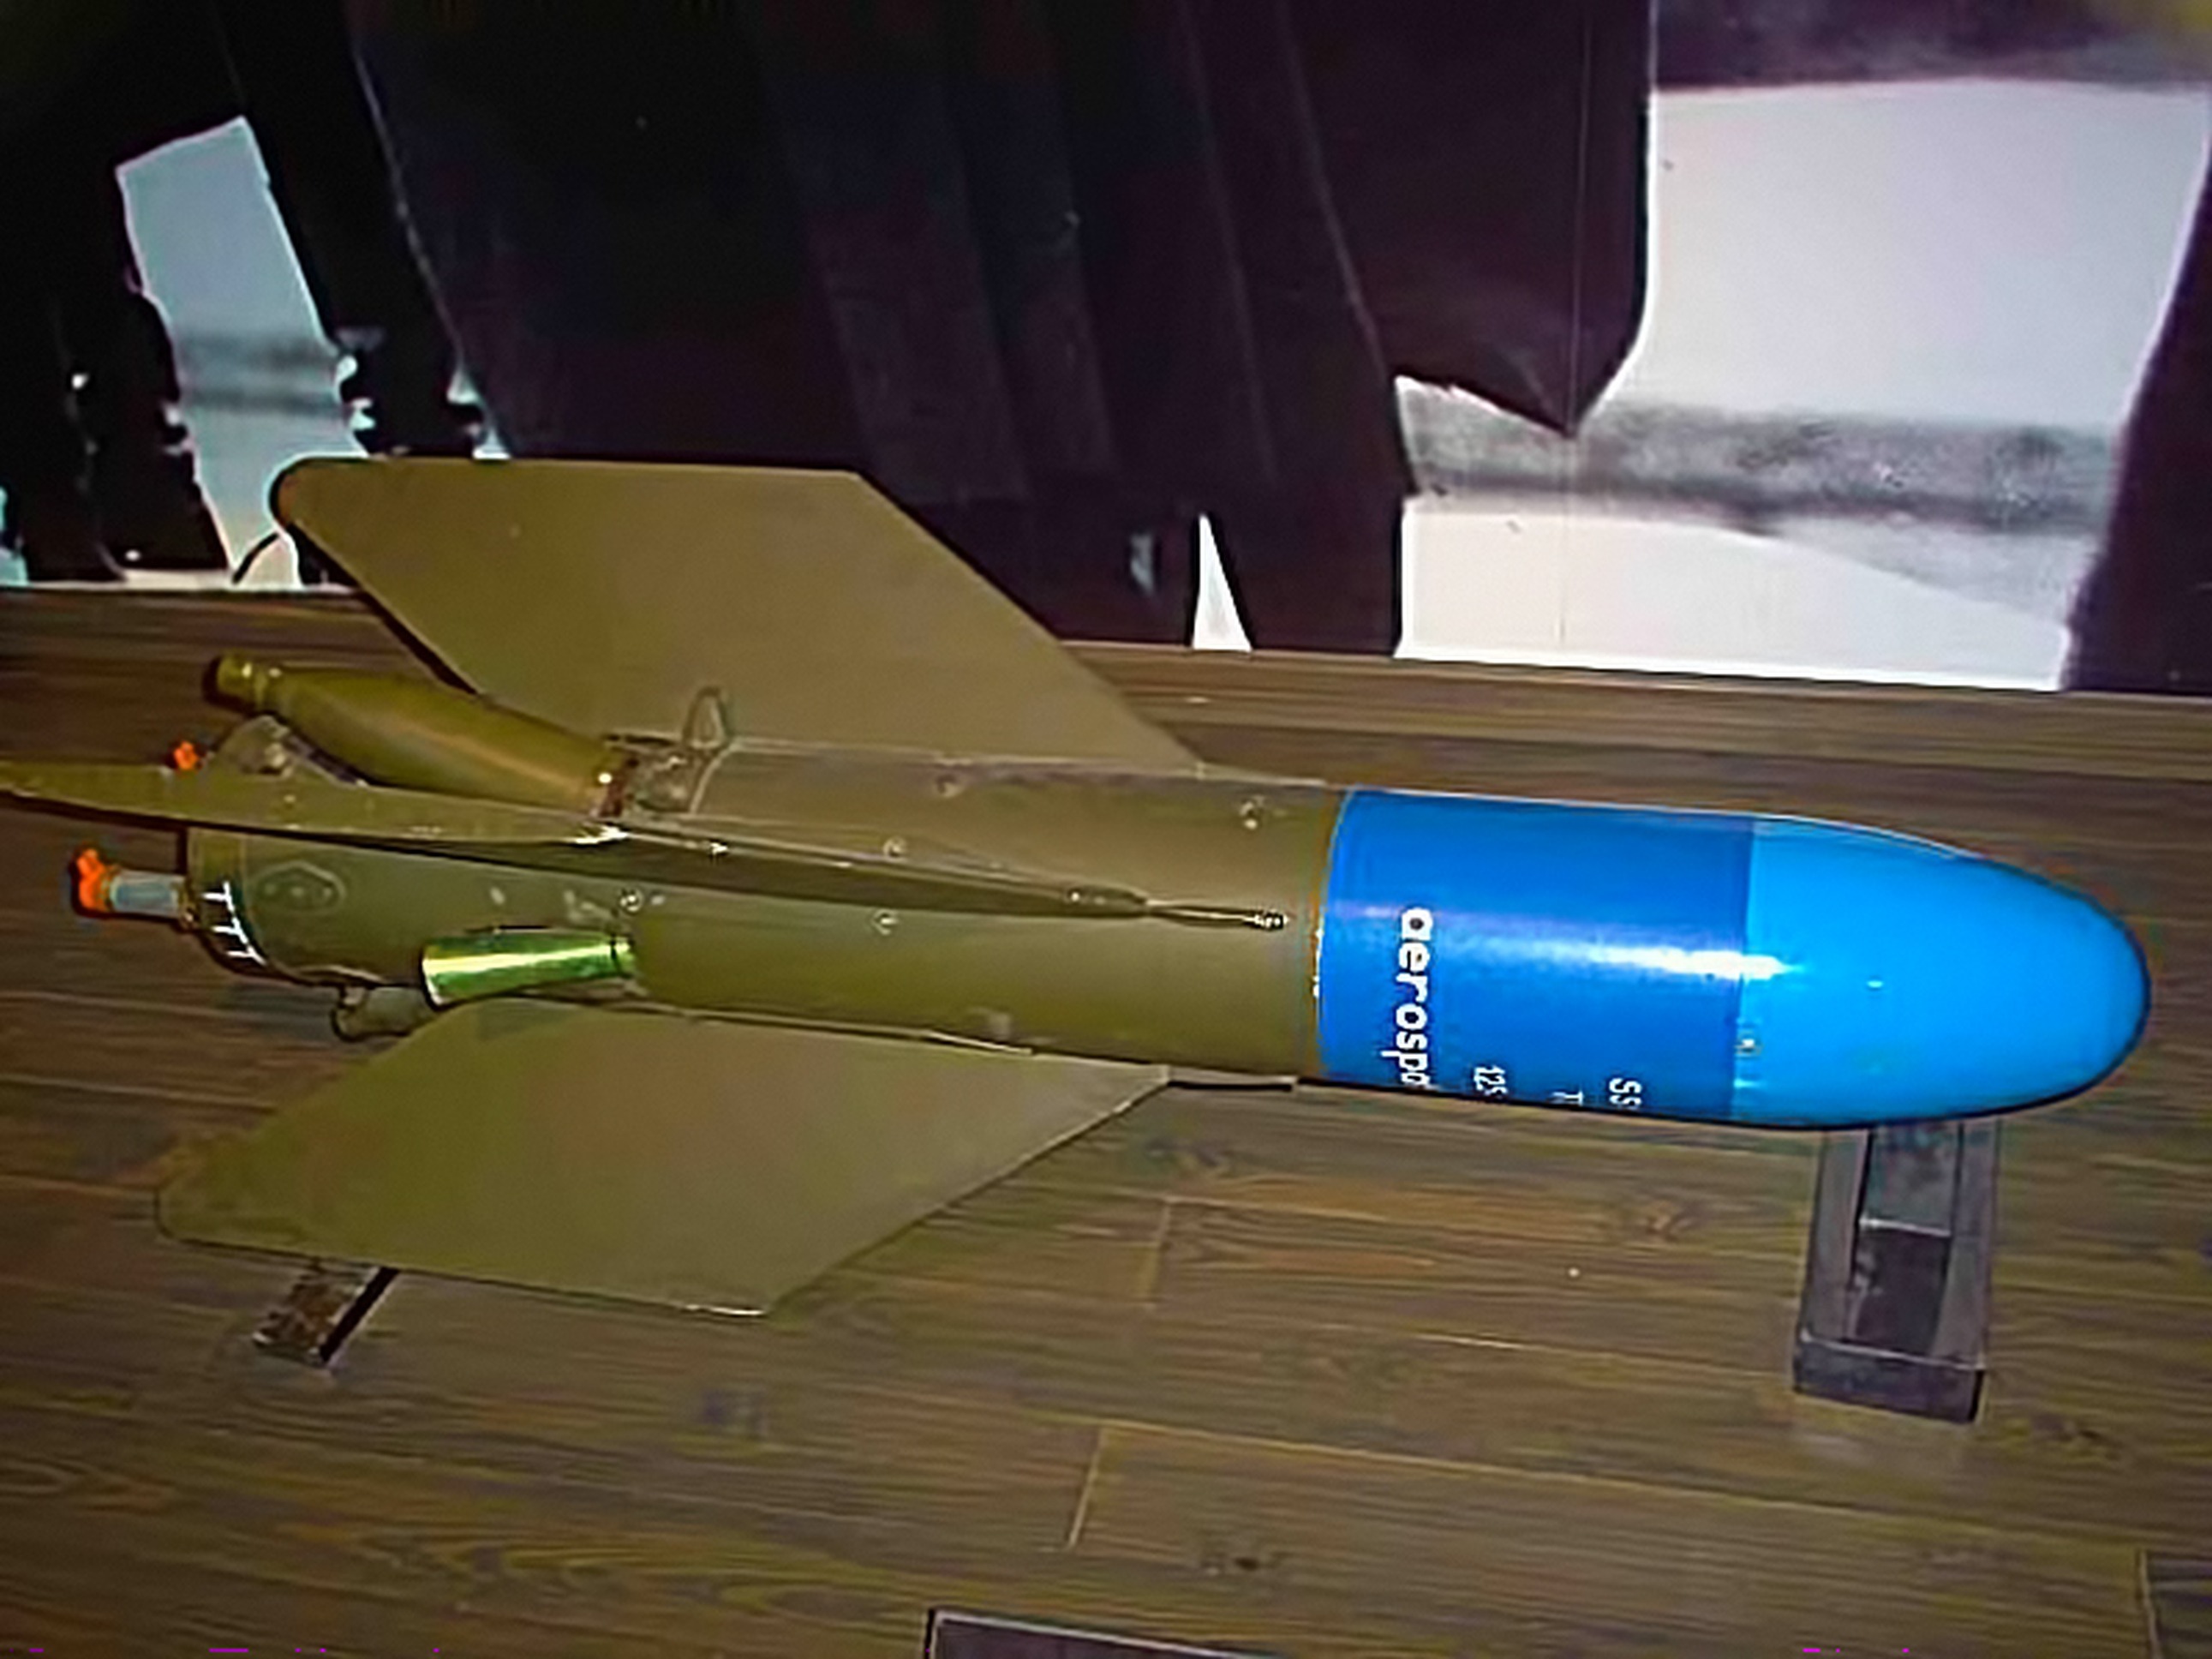
coast, wing, airplane, aircraft, vehicle, airline, museum, aviation, french, airliner, helsinki, suomenlinna, boeing, defense, finnish, air force, jet aircraft, missile, boeing 777, fighter aircraft, military aircraft, boeing 767, atmosphere of earth, wide body aircraft, aerospace engineering, anti tank missiles, ss 11, coast artillery museum